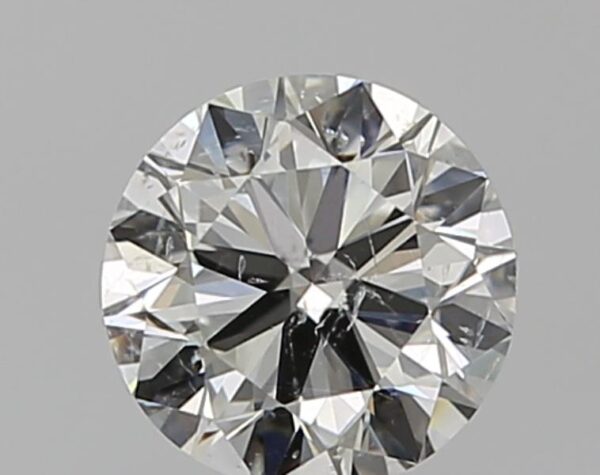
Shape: round
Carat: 0.7
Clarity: SI2
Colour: I
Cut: VG
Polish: EX
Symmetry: VG
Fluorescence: N
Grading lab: GIA
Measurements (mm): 5.57 x 5.63 x 3.46